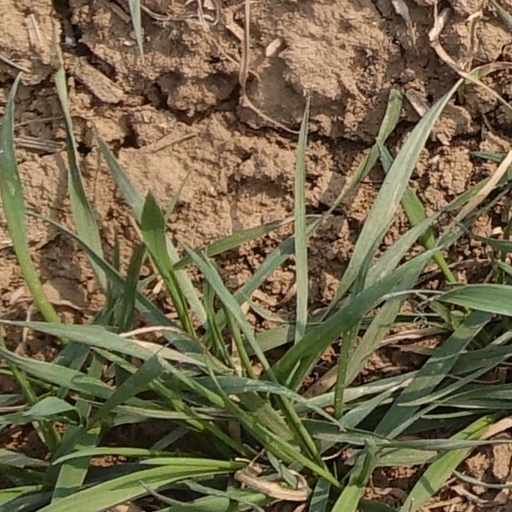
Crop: wheat